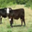
Label: cattle